Winnisimmet Ferry

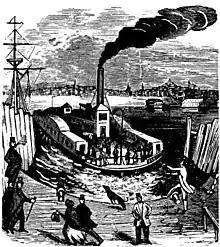
A woodcutting of the ferry

The Winnisimmet Ferry was a ferry between Chelsea, Massachusetts, United States, and Boston's North End. Founded in 1631, when Chelsea was called Winnisimmet, it was the oldest ferry in the country. It ceased operations in 1917. The original ferry was started by Thomas Williams (alias Harris) on 18 May 1631. After Harris' untimely death in 1634, William Stitson (who married Thomas' widow Elizabeth) took over the ferry.